Kashmiri cuisine

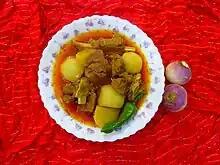
Gogjee Ta Maaz (Mutton with Turnips).

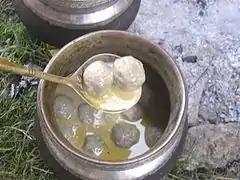
"Goshtabeh".

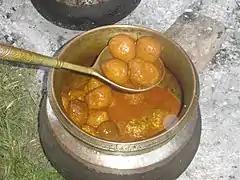
Riste.

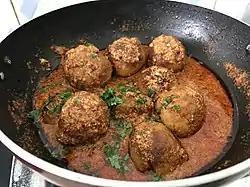
Dum Olav.

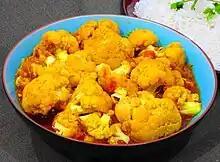
Dum "Phul Gupi" (cauliflower).

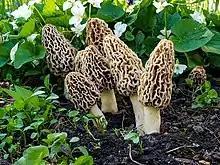
The much-prized "kanaguchhi" ("Morchella esculenta")

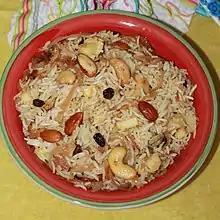
Kashmiri polav.

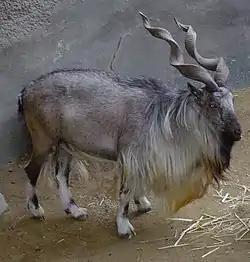
"Markhor" ("capra falconeri").

The "wazas" are trained for years to learn the art of making the right cuts and grounding the meat to perfection. Traditionally, the lamb is mashed with walnut wood: